Bless This House (British TV series)

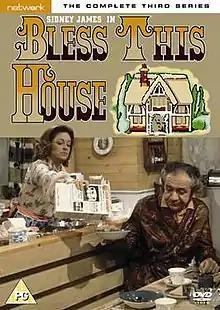
Cover of complete third series DVD

The entire series of "Bless This House" is available on DVD. The first-ever set to appear on Region 2 in the UK was a DVD featuring the first colour episodes of the series from distribution company, Clear Vision. Completed series sets were made available via Network, between 2005 and 2007, followed by a complete series box set in 2007, which was repackaged in 2008 and again in 2009. The sets do not contain special features, aside from the series four set, which contains the Christmas television special, "All This, and Christmas Too!", featuring Sid James, broadcast in 1971 and had not been aired since. Both complete series sets feature the 1972 feature film.